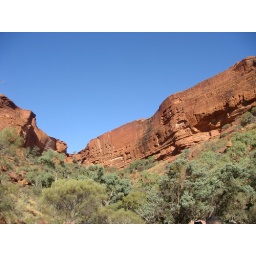
Views of the canyon walls above - End of the Kings Creek Walk